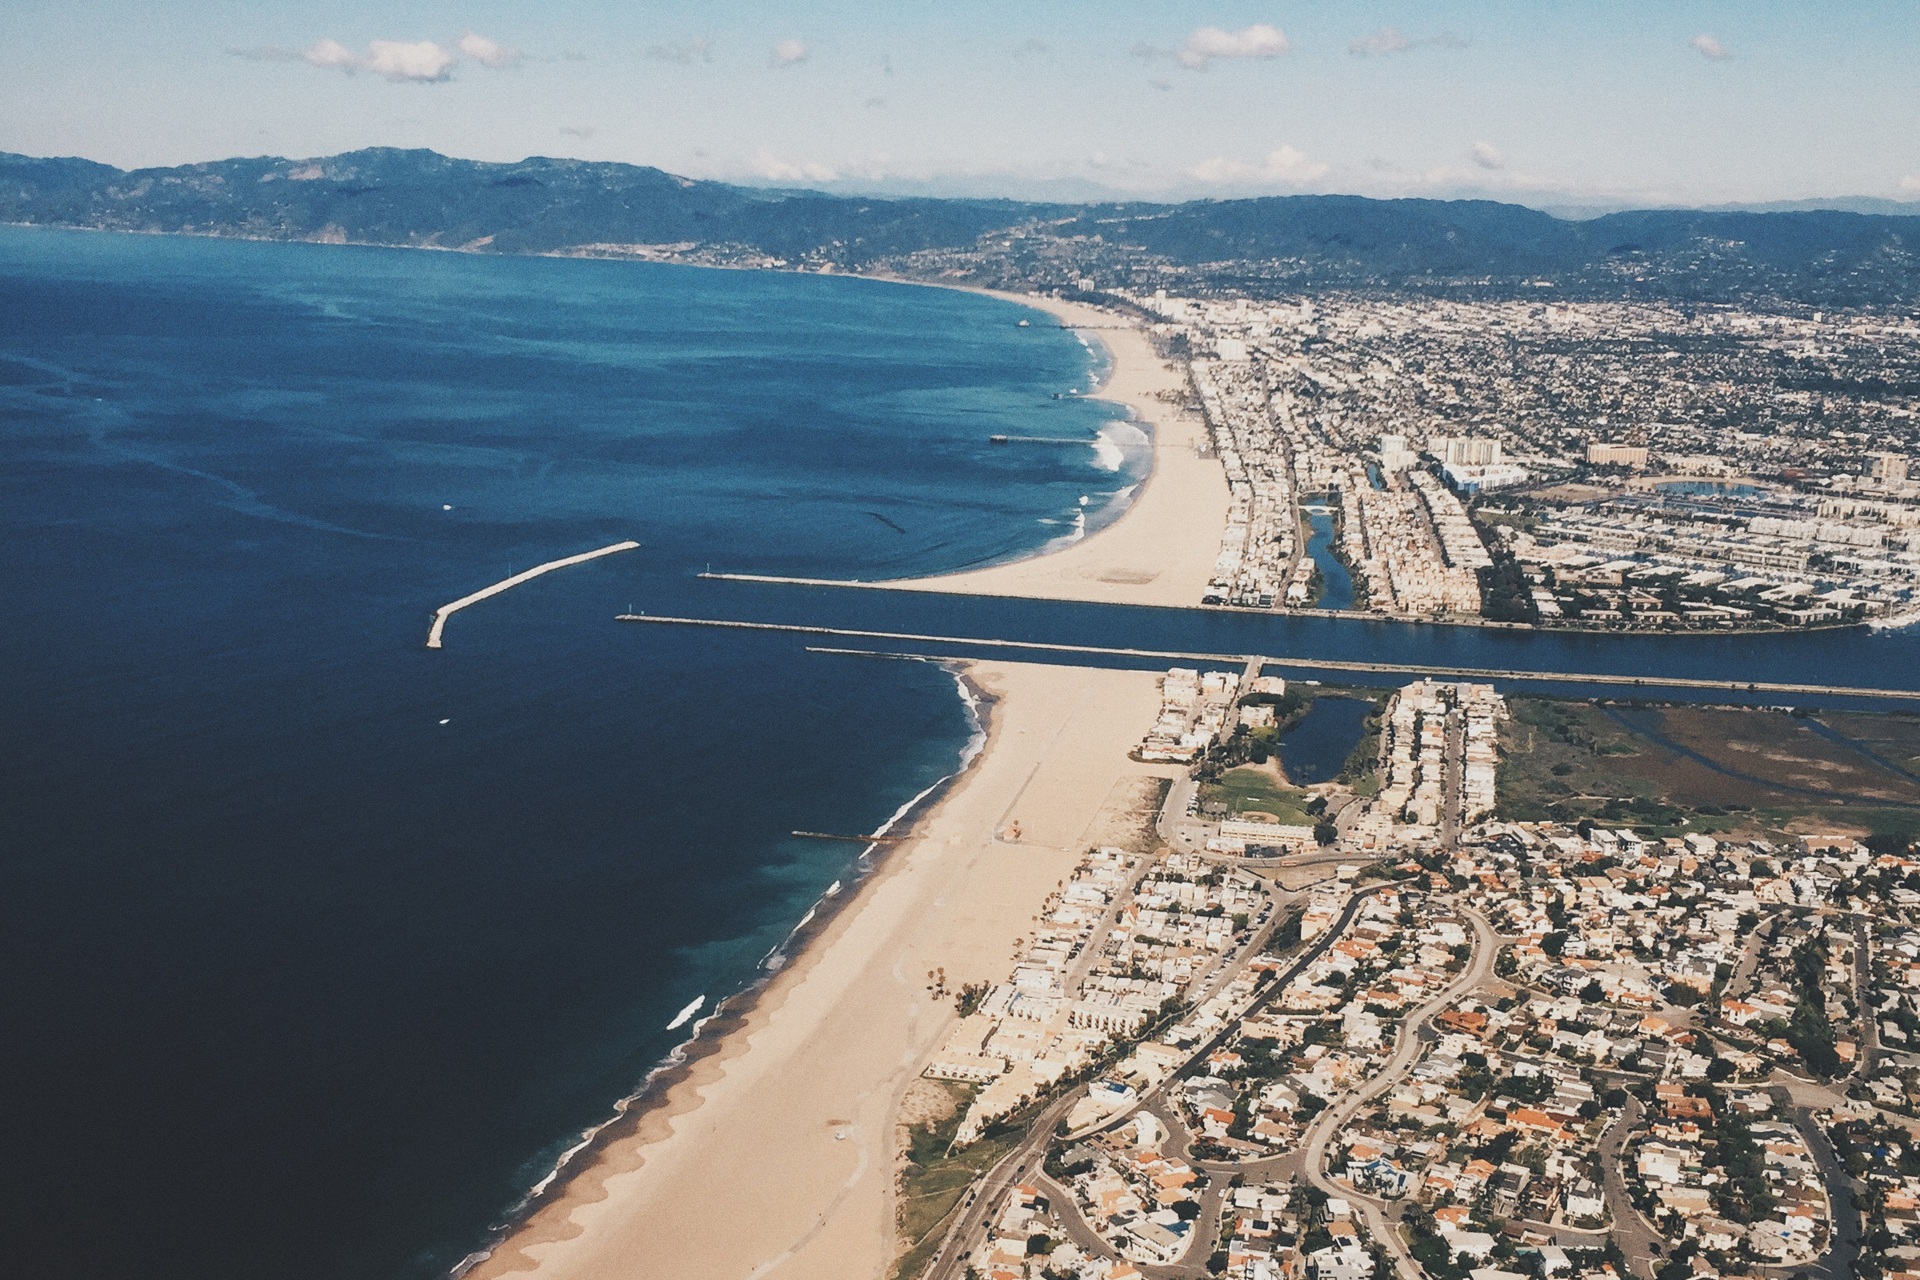
beach, sea, coast, water, sand, ocean, horizon, shore, city, tower, flight, bay, reservoir, port, aerial, california, houses, cape, aerial photography, atmosphere of earth, marina del rey